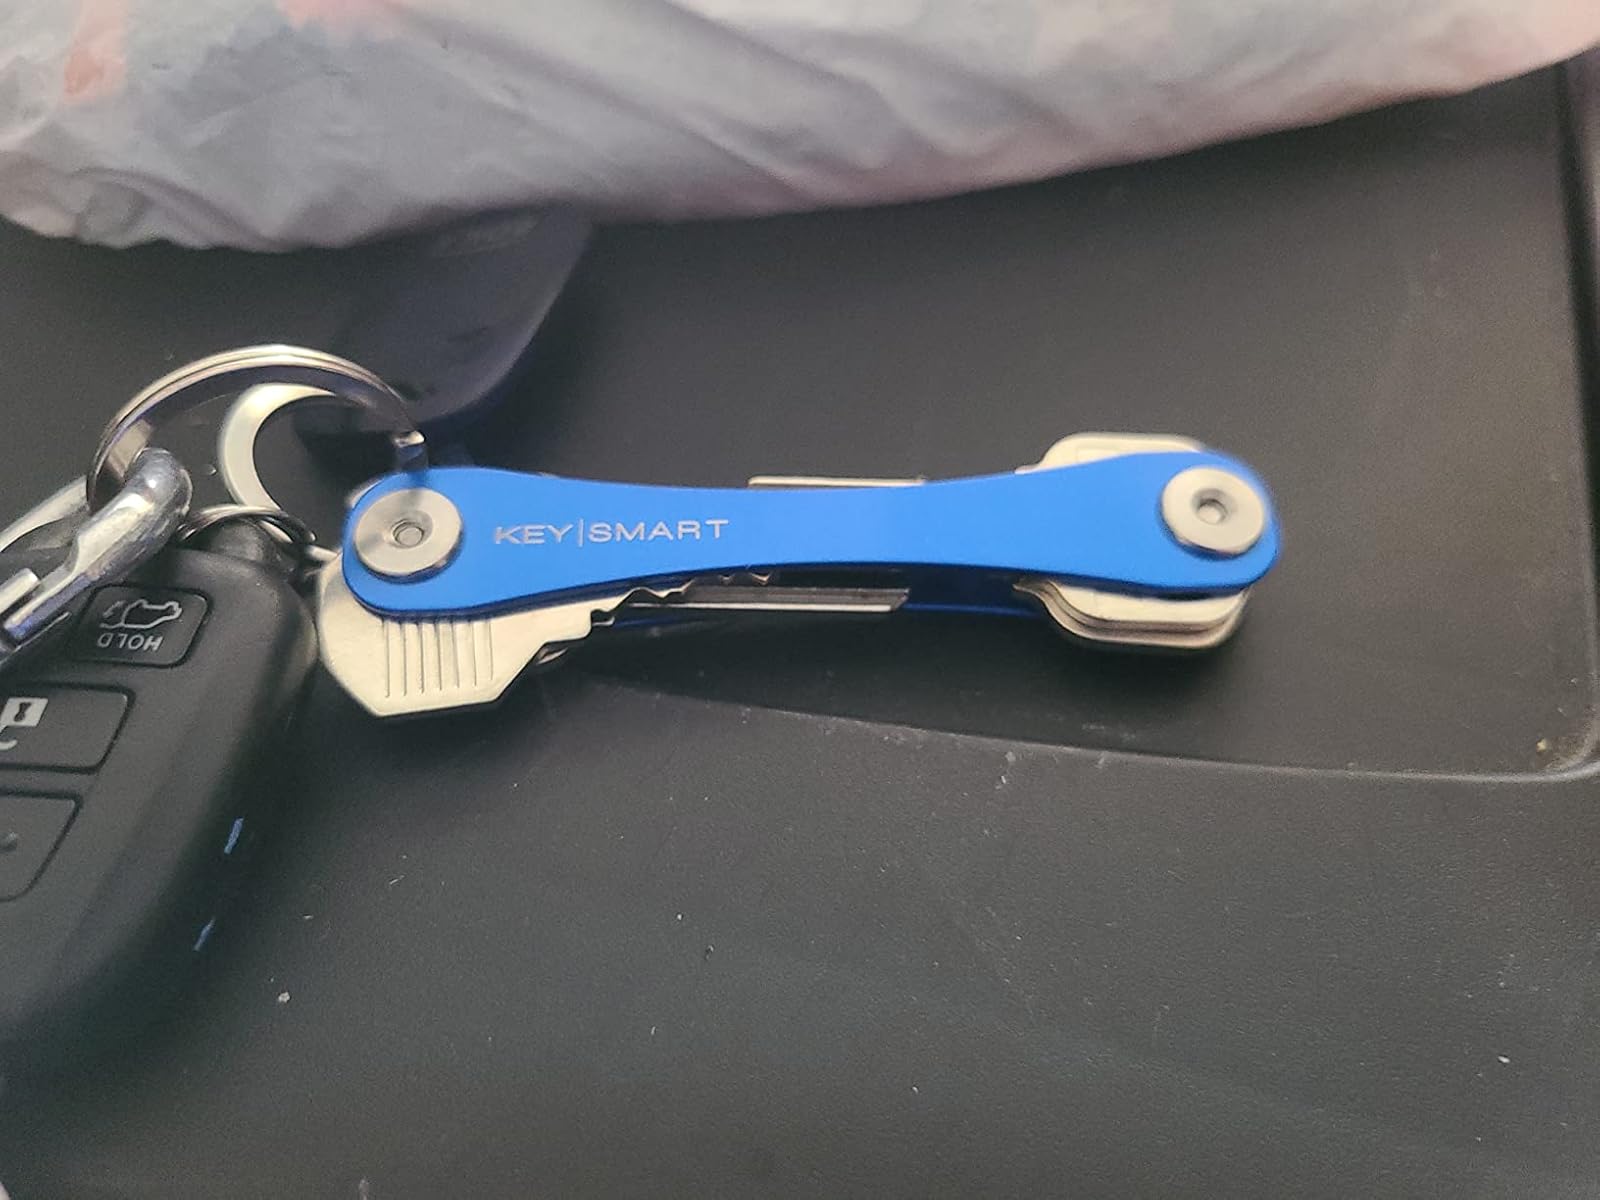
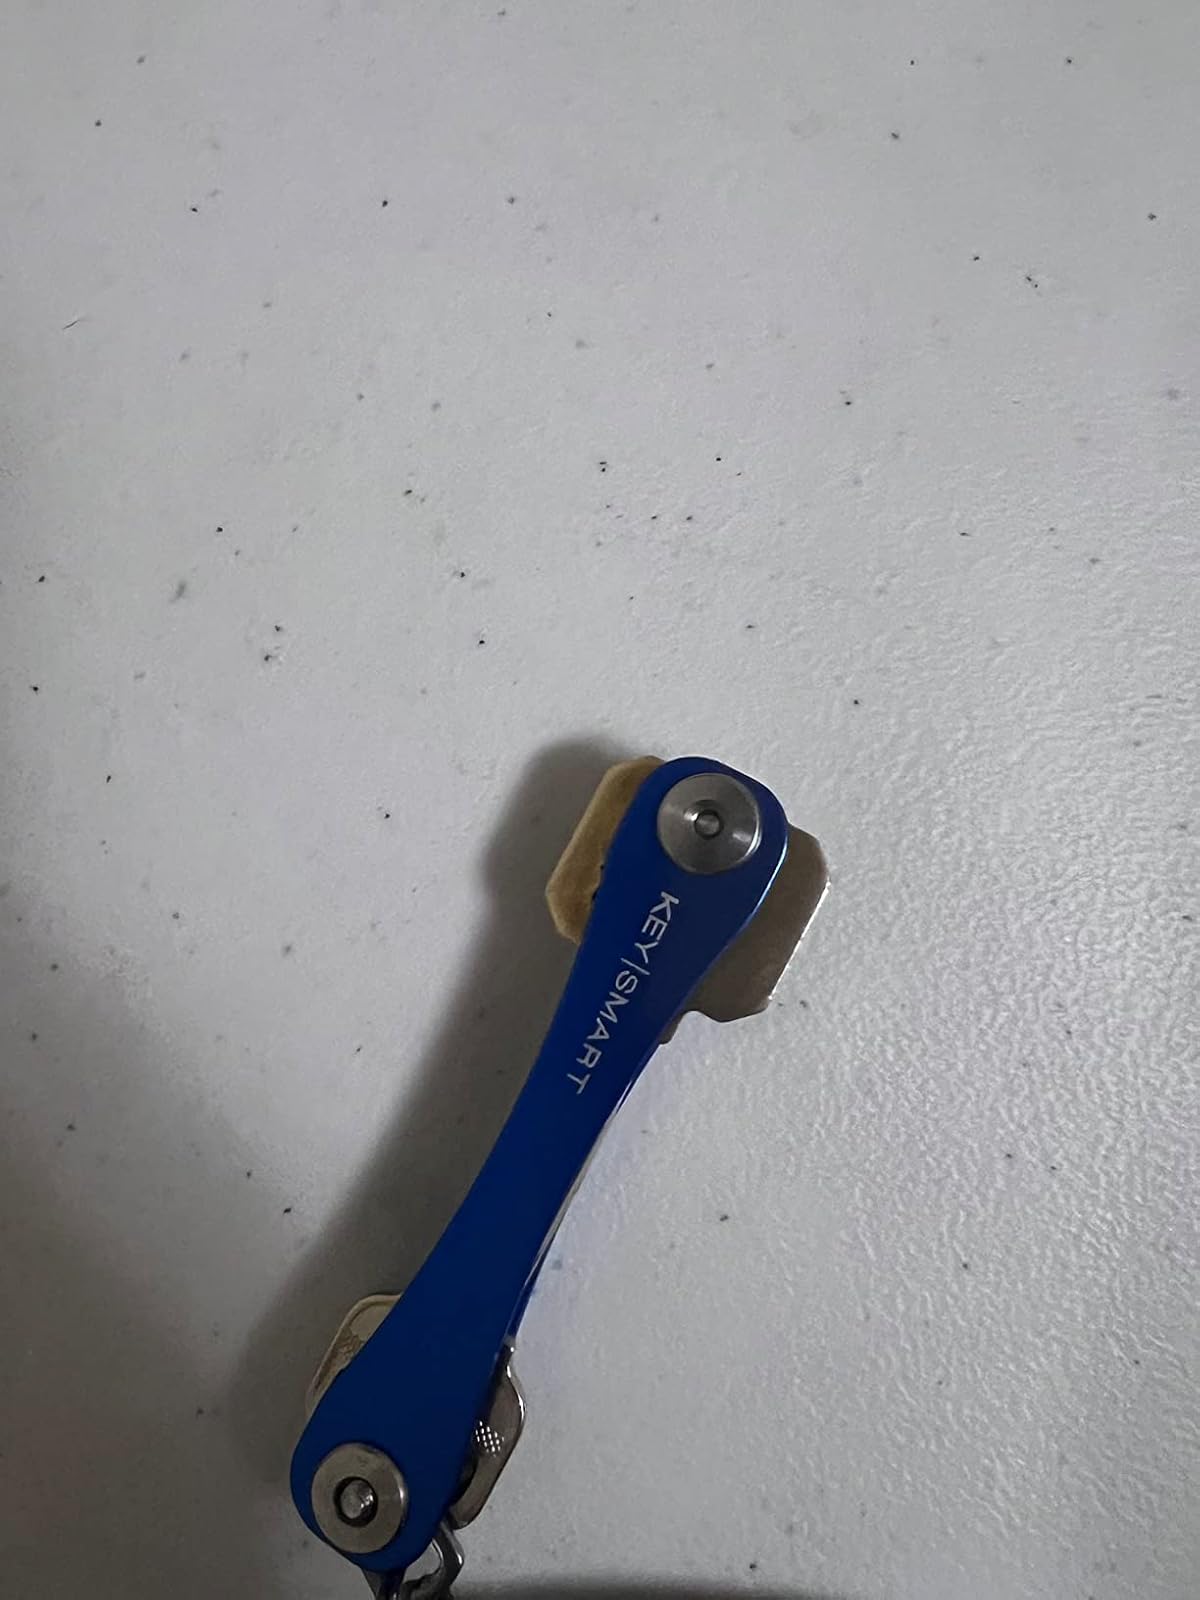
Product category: accessories_keychain
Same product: yes